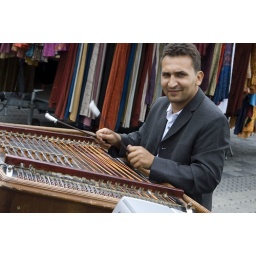
at the bridge market in Nuremberg